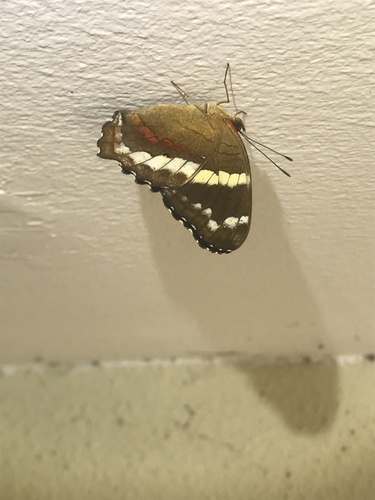
Scientific name: Anartia fatima
Common name: Banded peacock
Family: Nymphalidae
Order: Lepidoptera
Pollinator type: Primary pollinator
Habitat: Open areas and gardens
Geographic range: South America
Conservation status: Least Concern